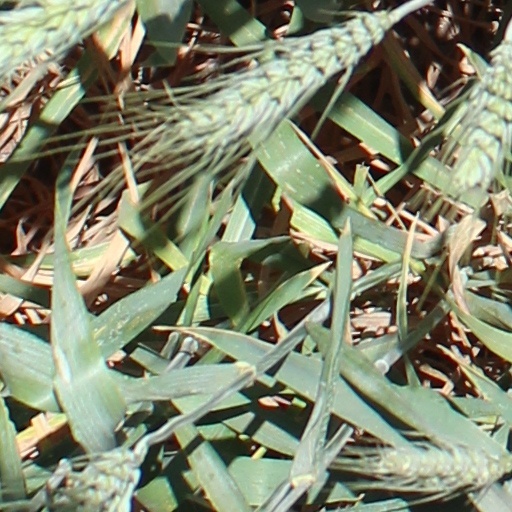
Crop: wheat